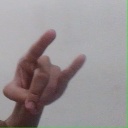
अक्षर: च